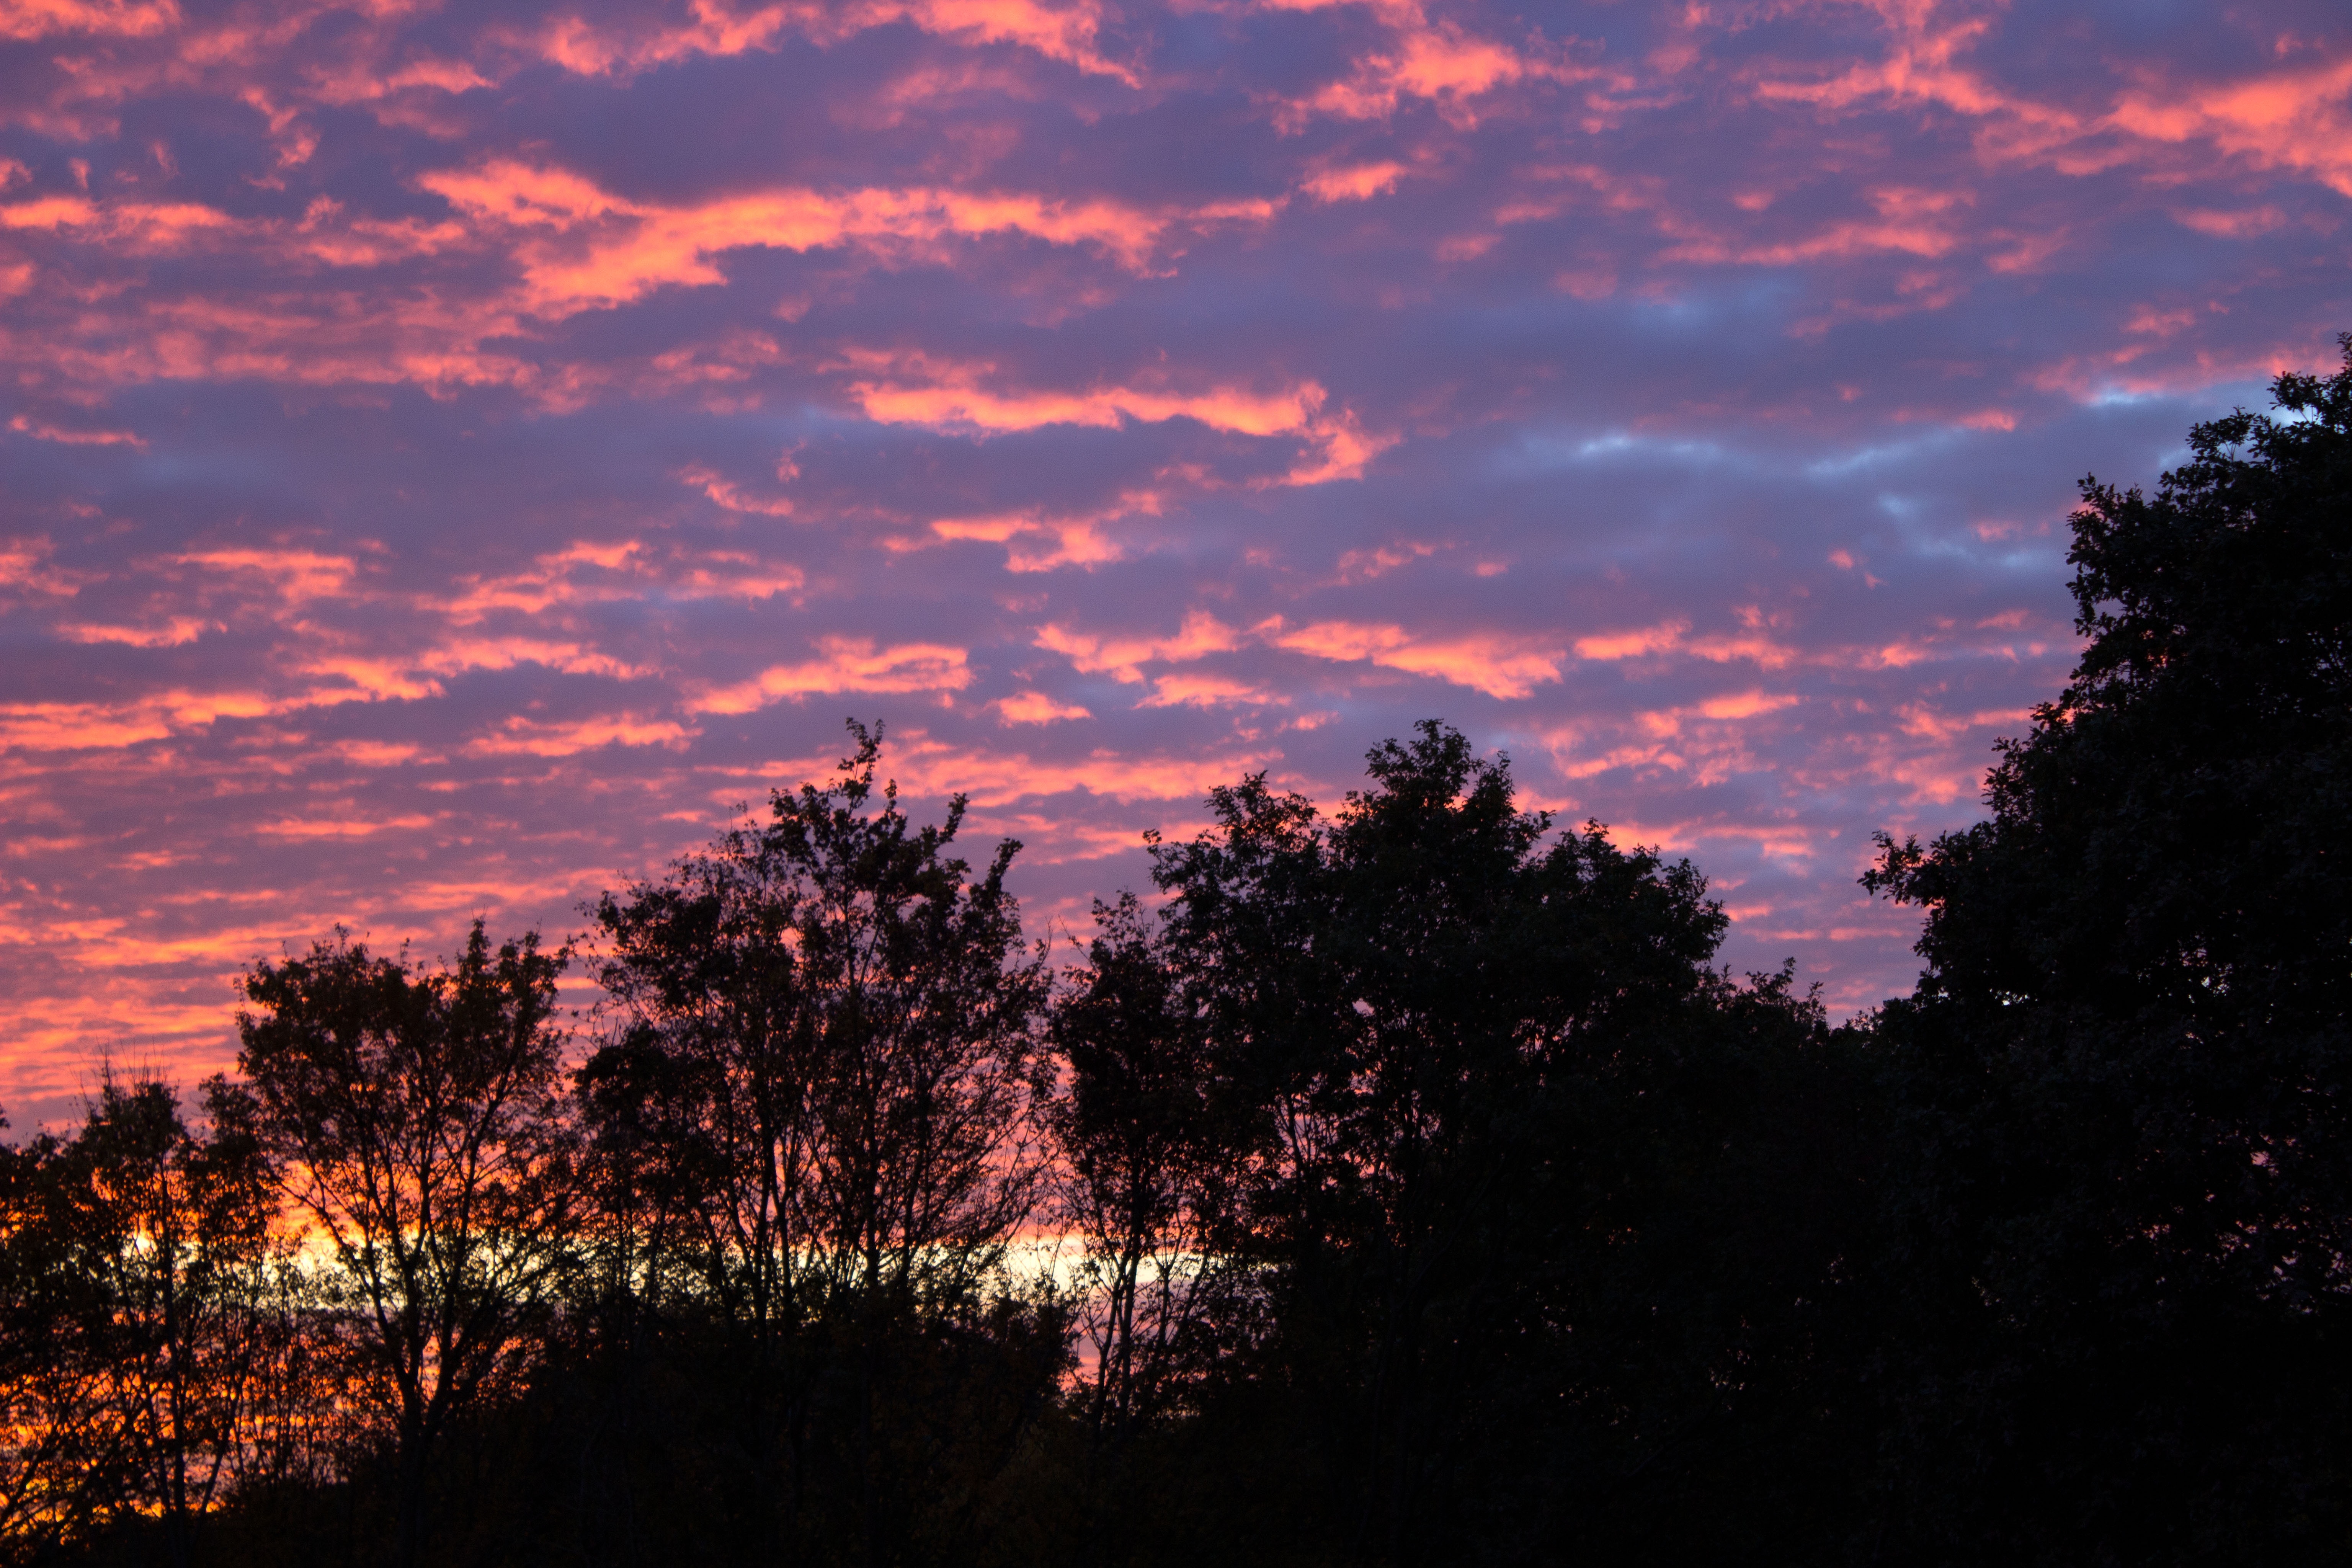
tree, cloud, sky, sunrise, sunset, morning, dawn, atmosphere, dusk, evening, clouds, mood, atmospheric, afterglow, evening sky, cloud formation, red sky at morning